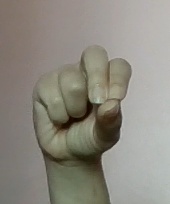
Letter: gaaf